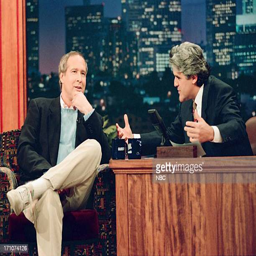
actor during an interview with comedian